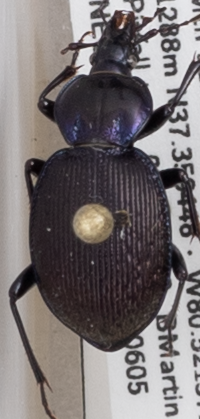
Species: Sphaeroderus stenostomus lecontei
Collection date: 2018-06-05
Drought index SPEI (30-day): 0.552
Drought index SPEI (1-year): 0.47
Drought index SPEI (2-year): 0.63